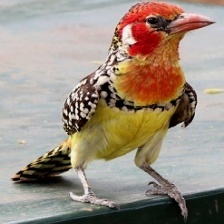
Species: D-ARNAUDS BARBET
Scientific name: TRACHYPHONUS DARNAUDII